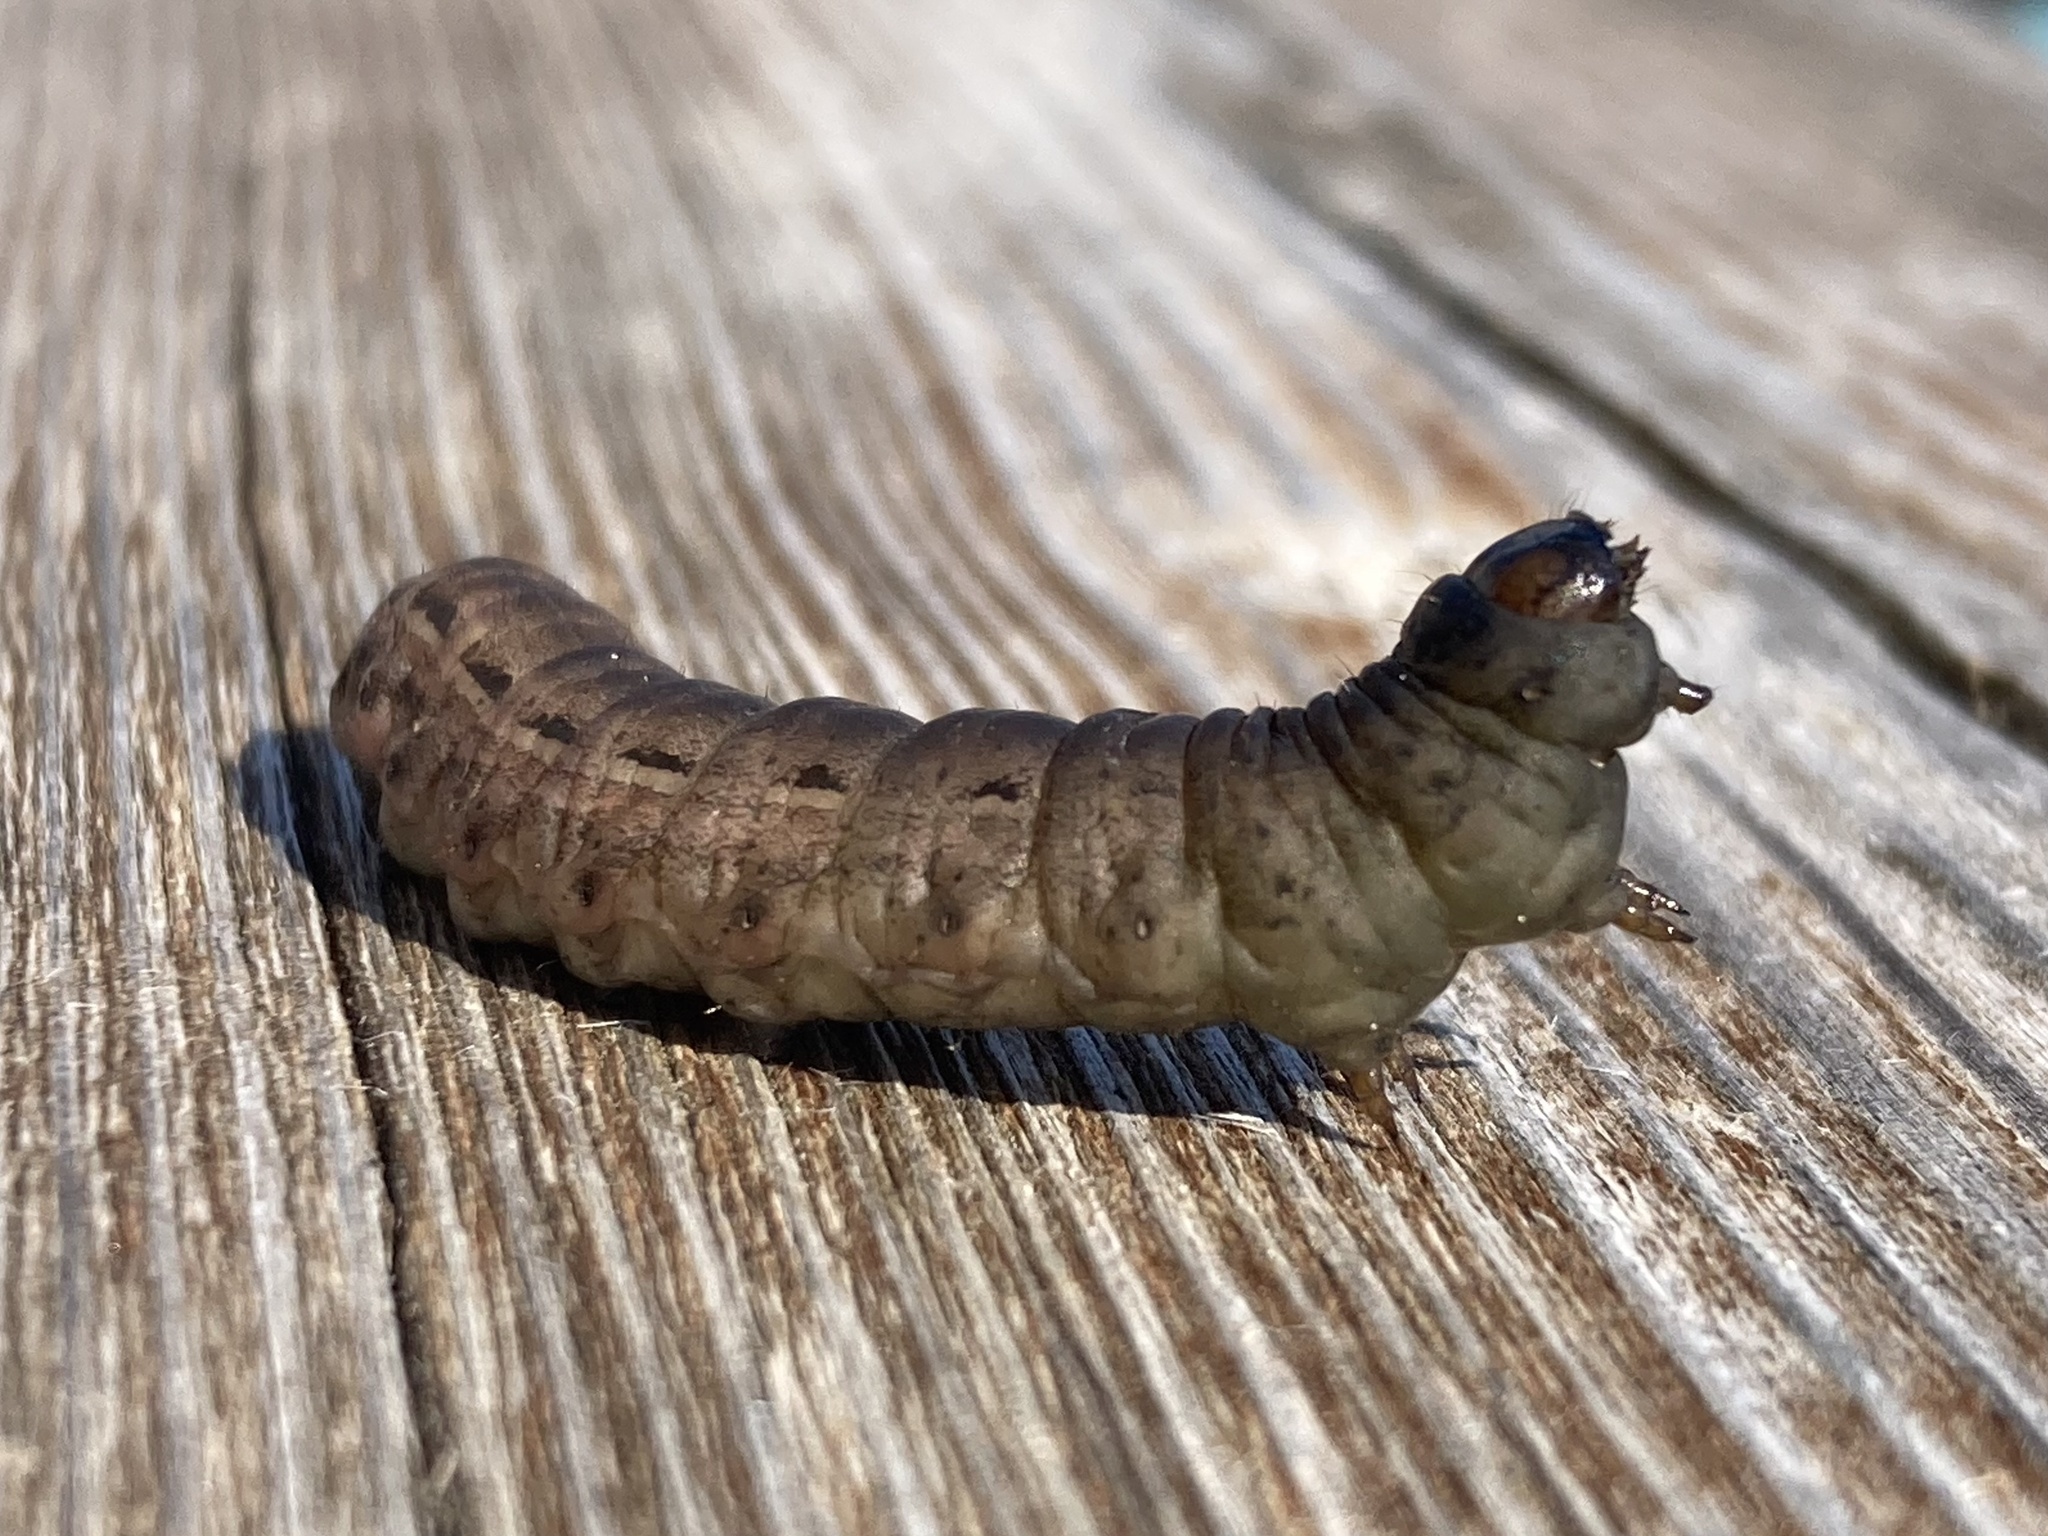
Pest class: cutworms